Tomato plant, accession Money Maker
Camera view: horizontal (90 deg, fisheye); turntable rotation: 240 degrees
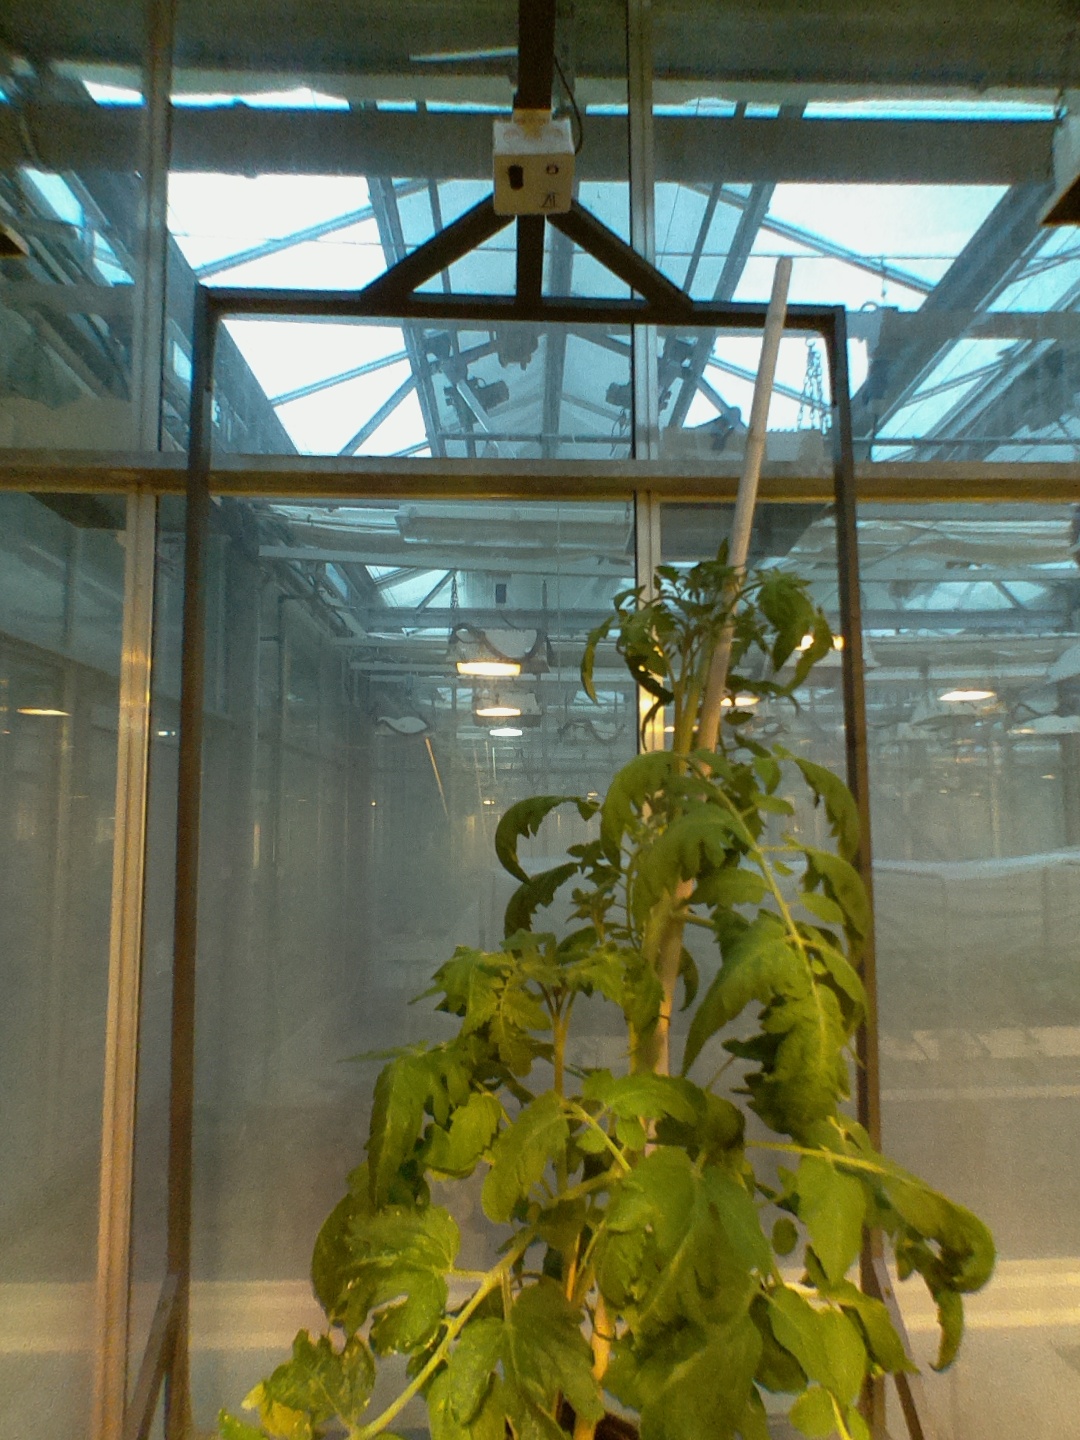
BBCH growth stage 64: 40%-50% of flowers open